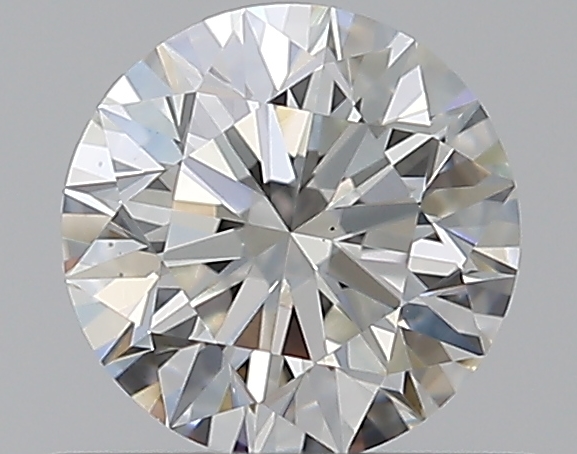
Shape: round
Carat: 0.52
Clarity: VS1
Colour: H
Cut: EX
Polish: EX
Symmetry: EX
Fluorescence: N
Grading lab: GIA
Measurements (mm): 5.11 x 5.13 x 3.21